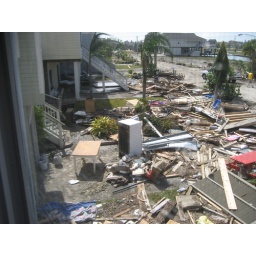
Debris in front of our house and next door neighbor's